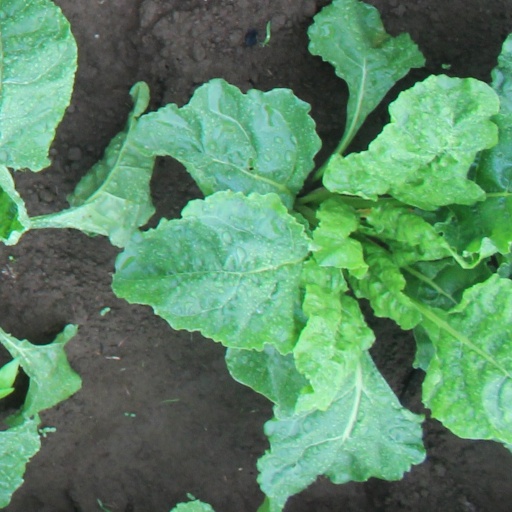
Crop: sugar beet